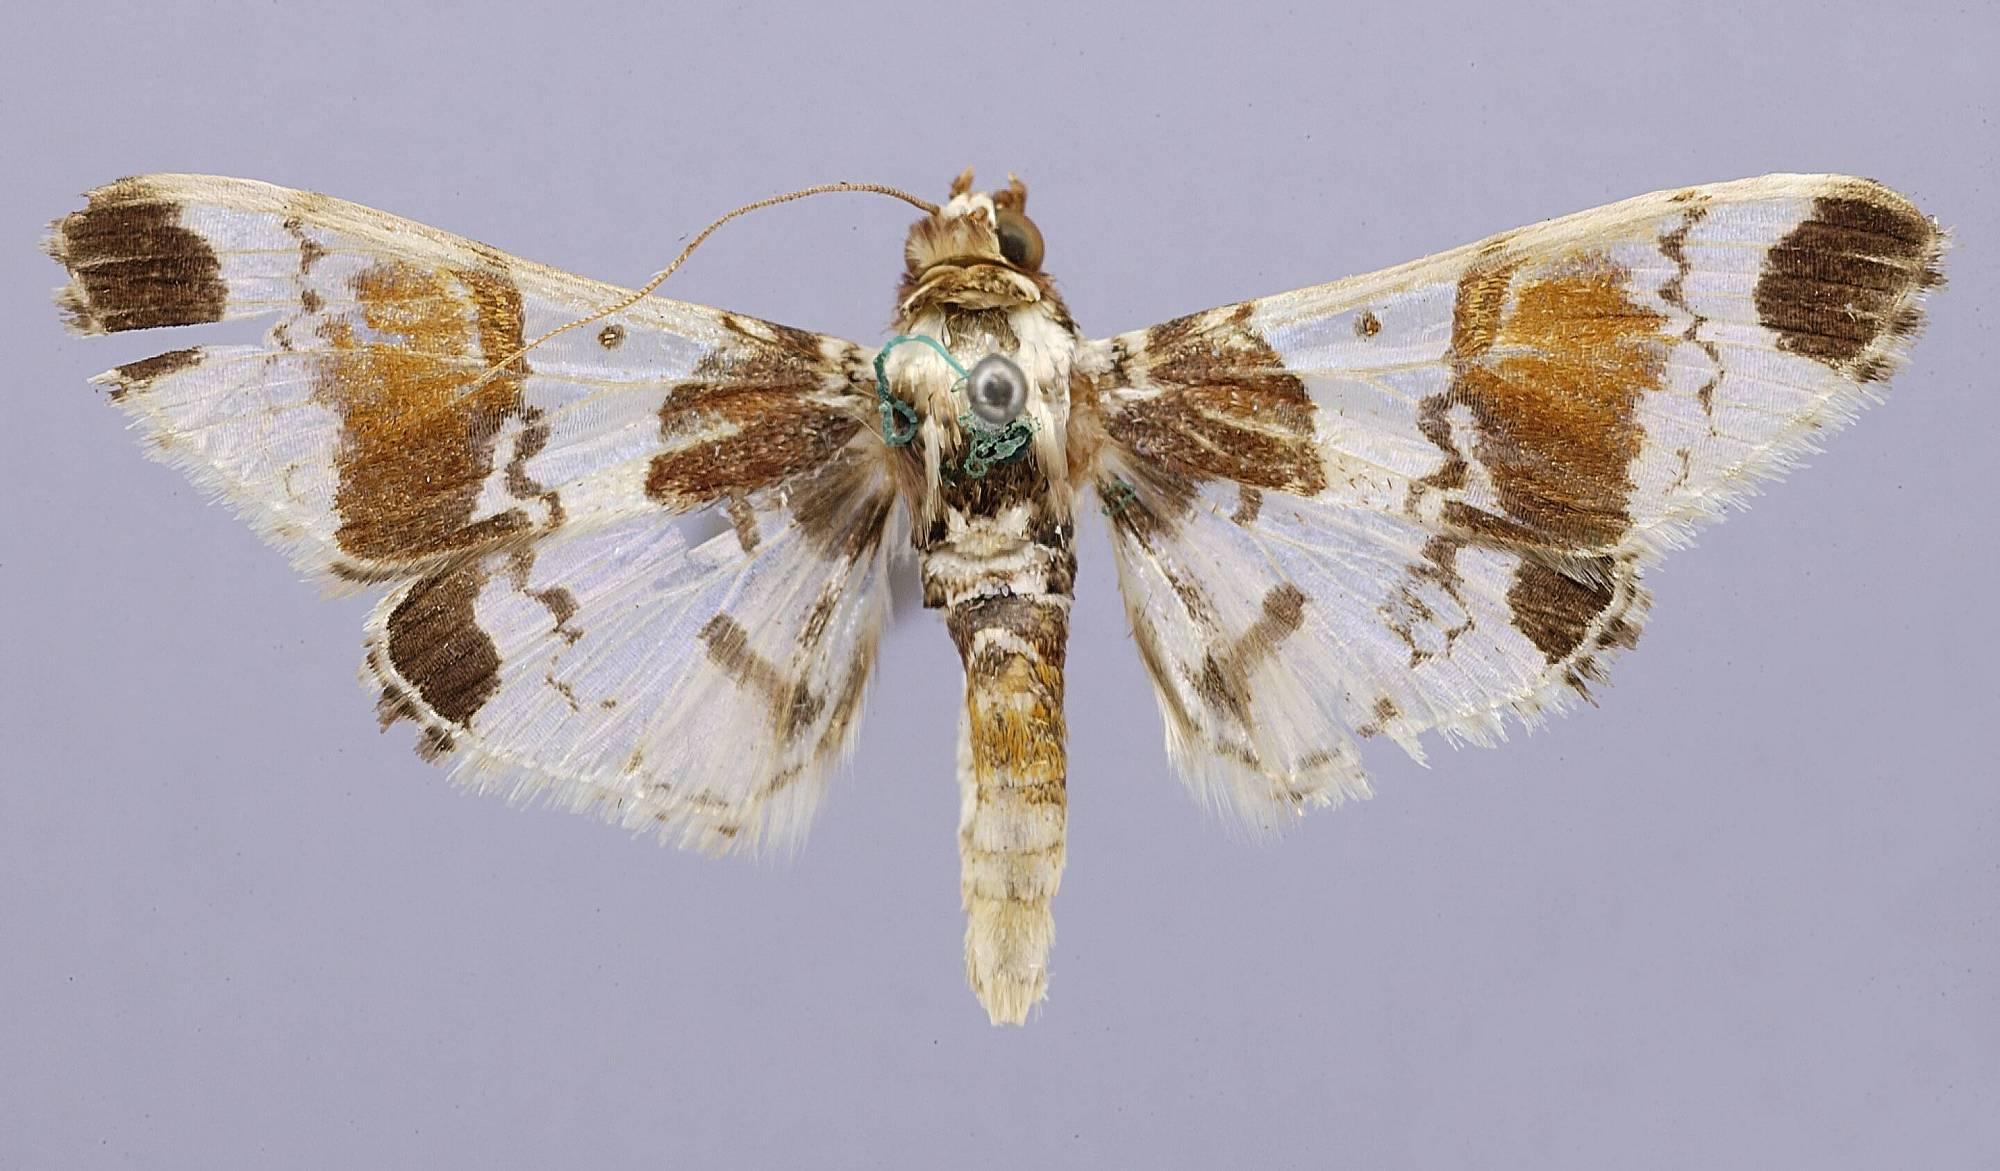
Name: Trithyris pretiosalis
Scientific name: Trithyris pretiosalis Schaus, 1912
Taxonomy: Animalia, Arthropoda, Insecta, Lepidoptera, Pyralidae
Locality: Sixola [Sixaola] River, Limon, Costa Rica